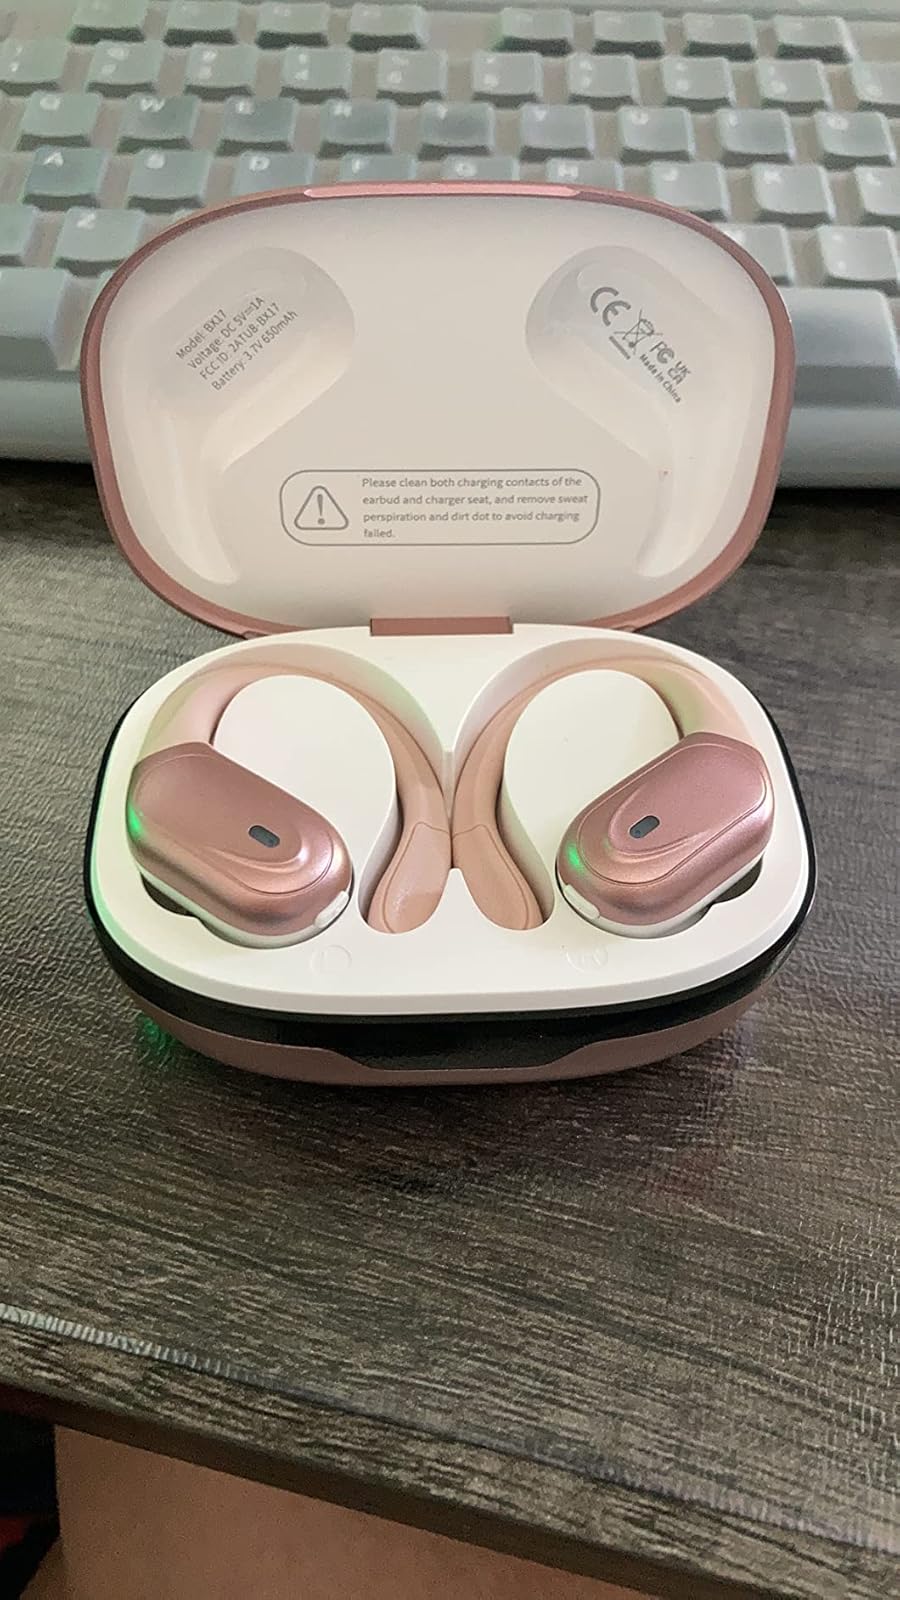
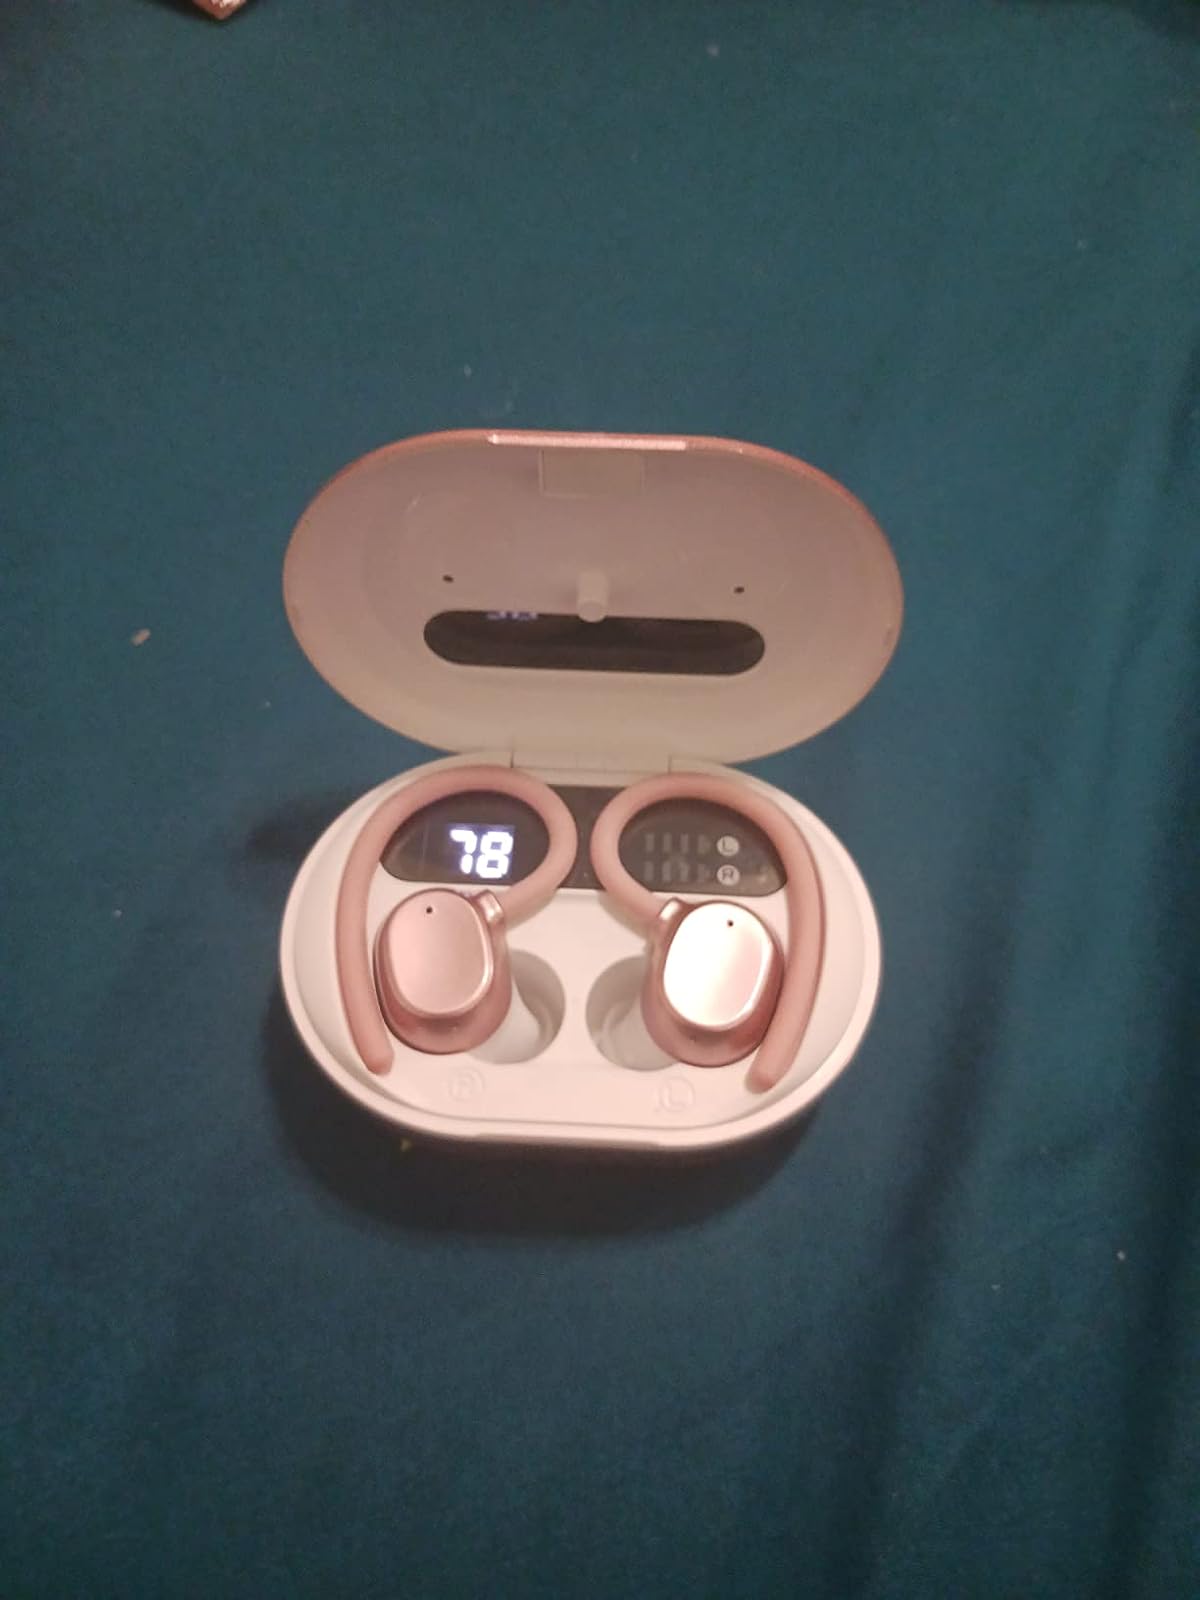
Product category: earbuds
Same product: no